Superintendent of the United States Naval Academy

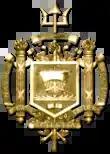
The seal of the Naval Academy

The superintendent of the United States Naval Academy is its commanding officer. The position is a statutory office, and is roughly equivalent to the chancellor or president of an American civilian university. The officer appointed is, by tradition, a graduate of the United States Naval Academy. However, this is not an official requirement for the position.